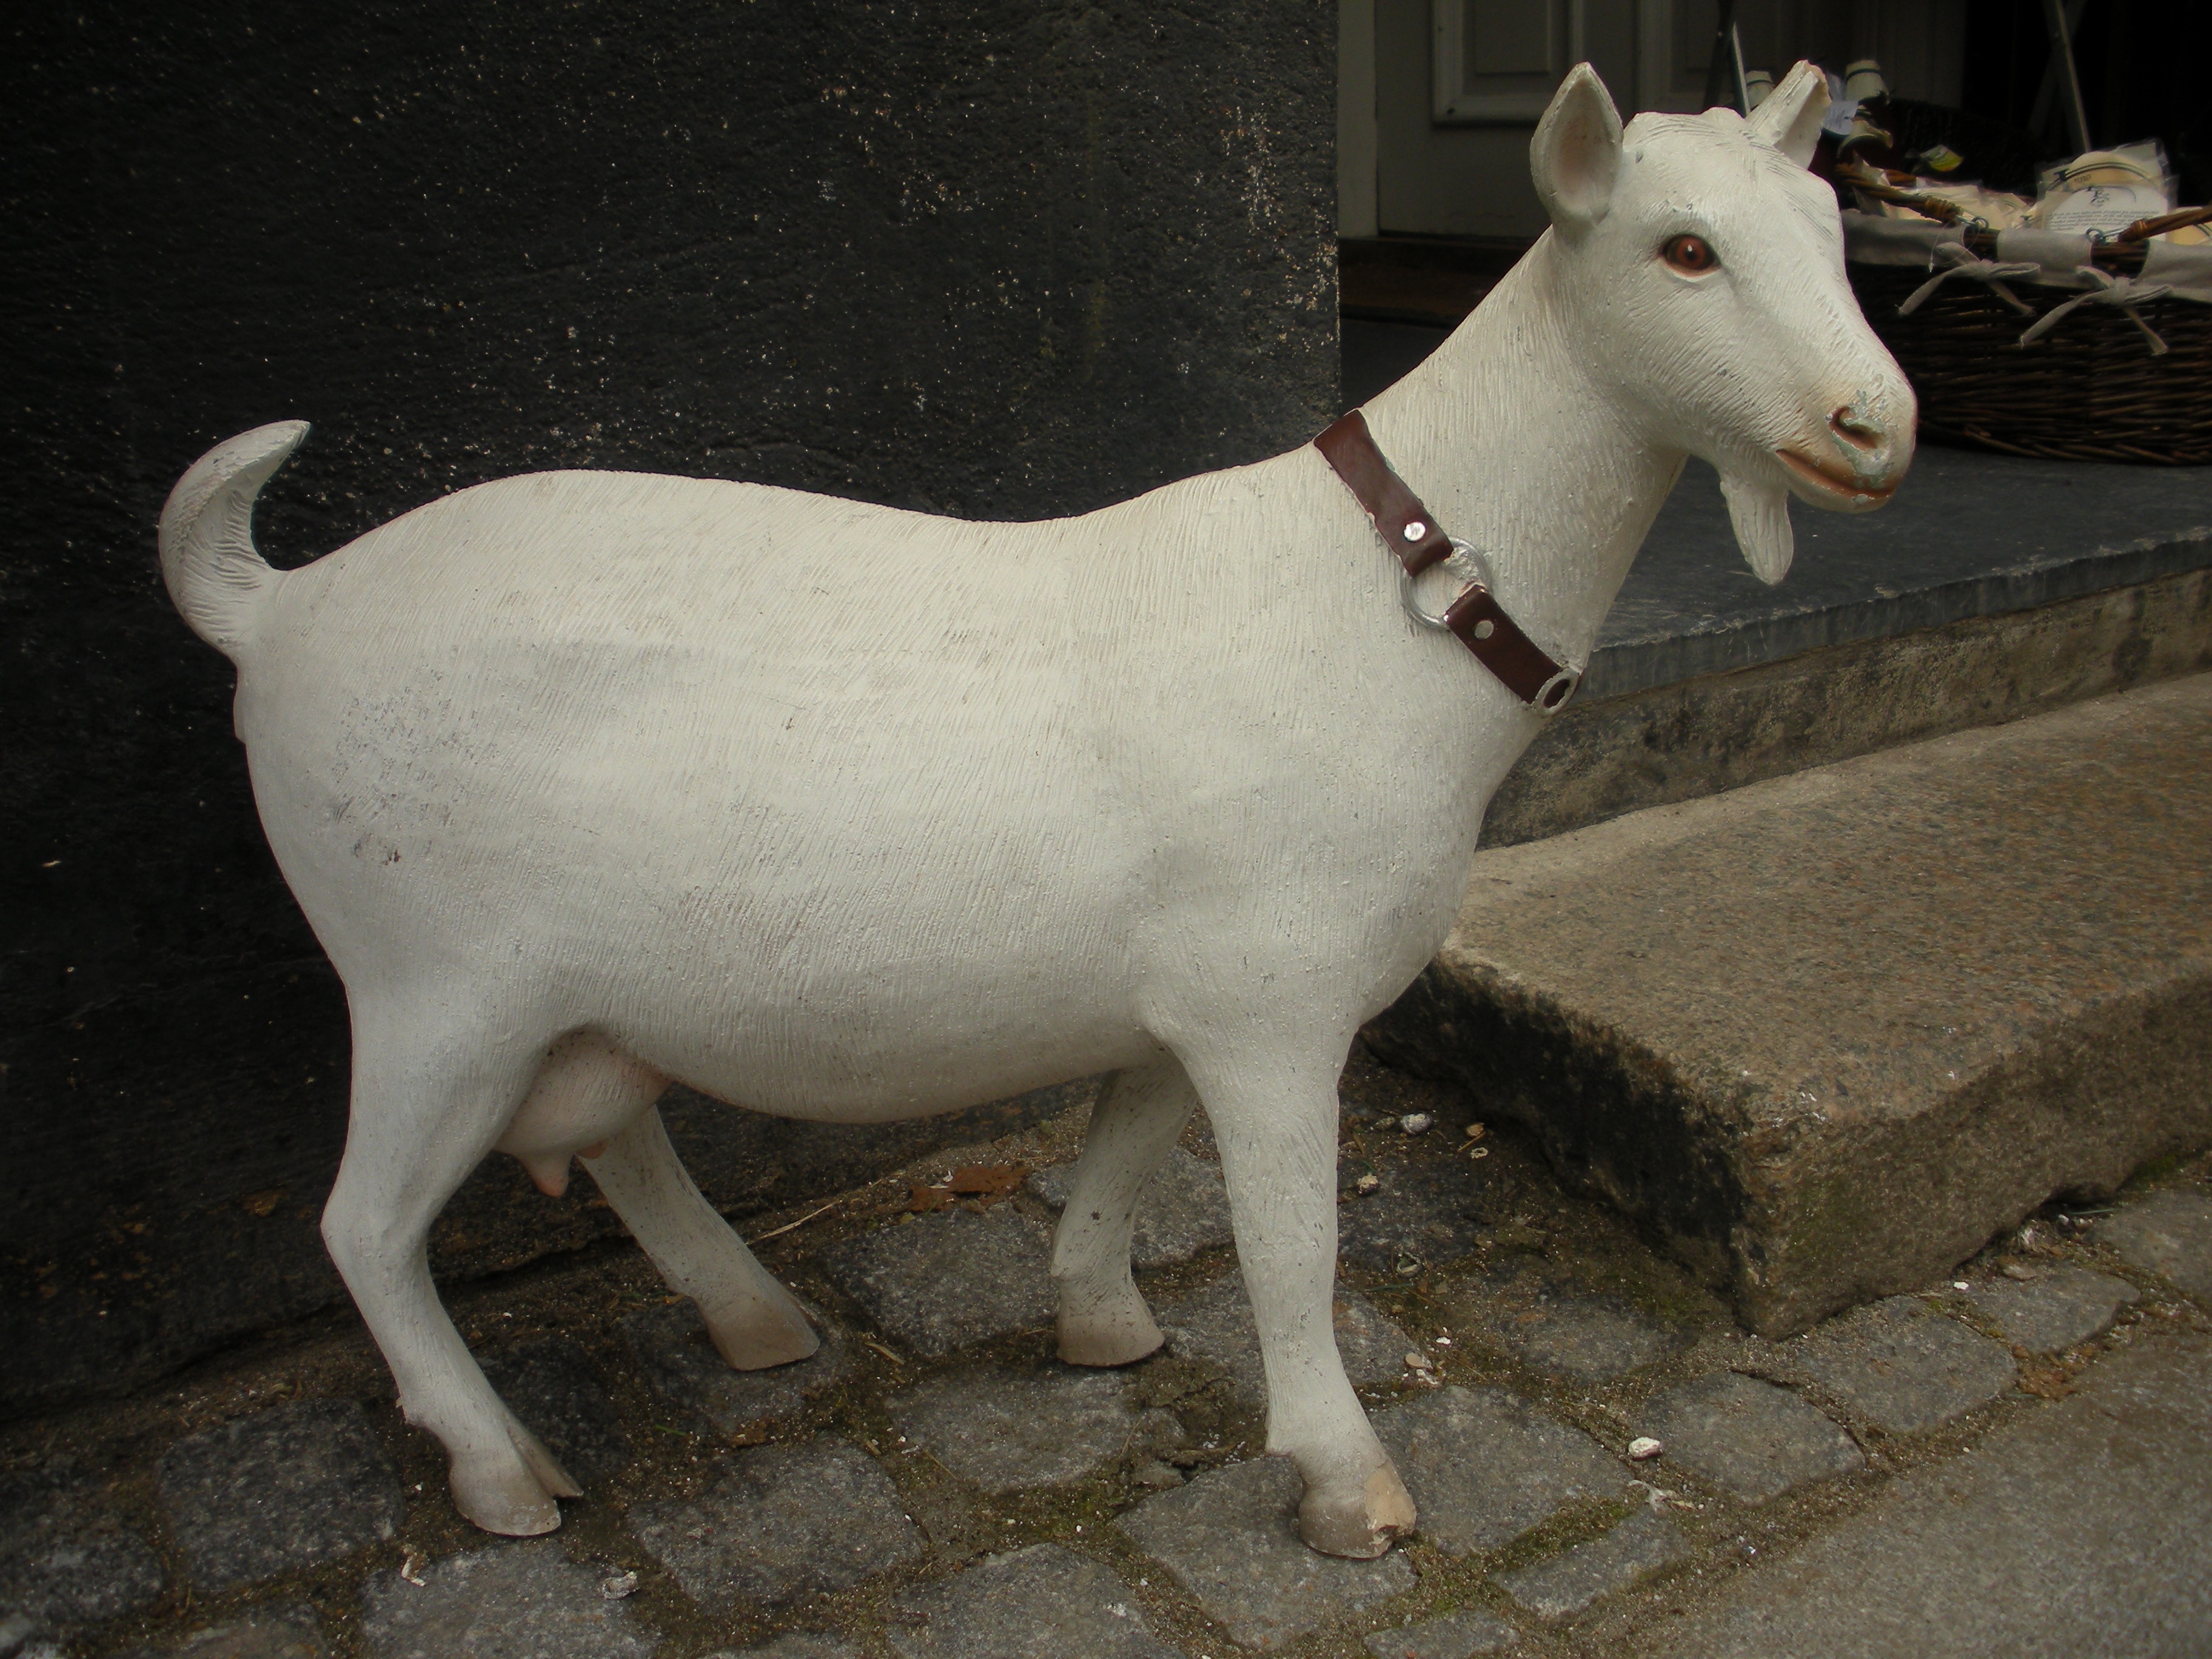
white, goat, sheep, mammal, delicious, goats, figure, vertebrate, sheeps, goods, cow goat family, shop decoration, painted plaster, shopping special foodshop